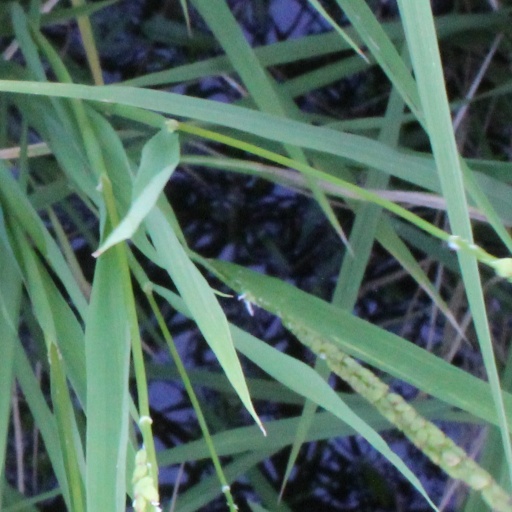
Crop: rice